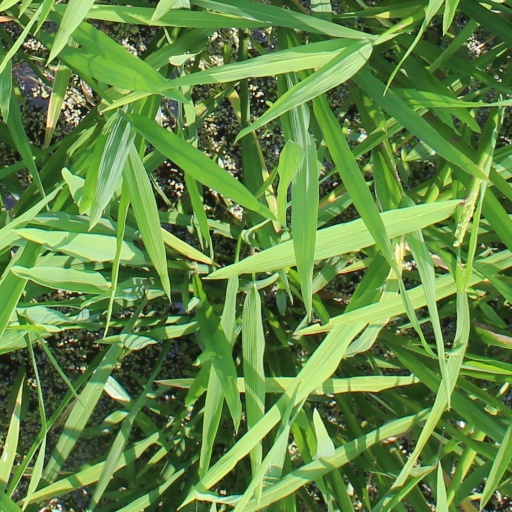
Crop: rice